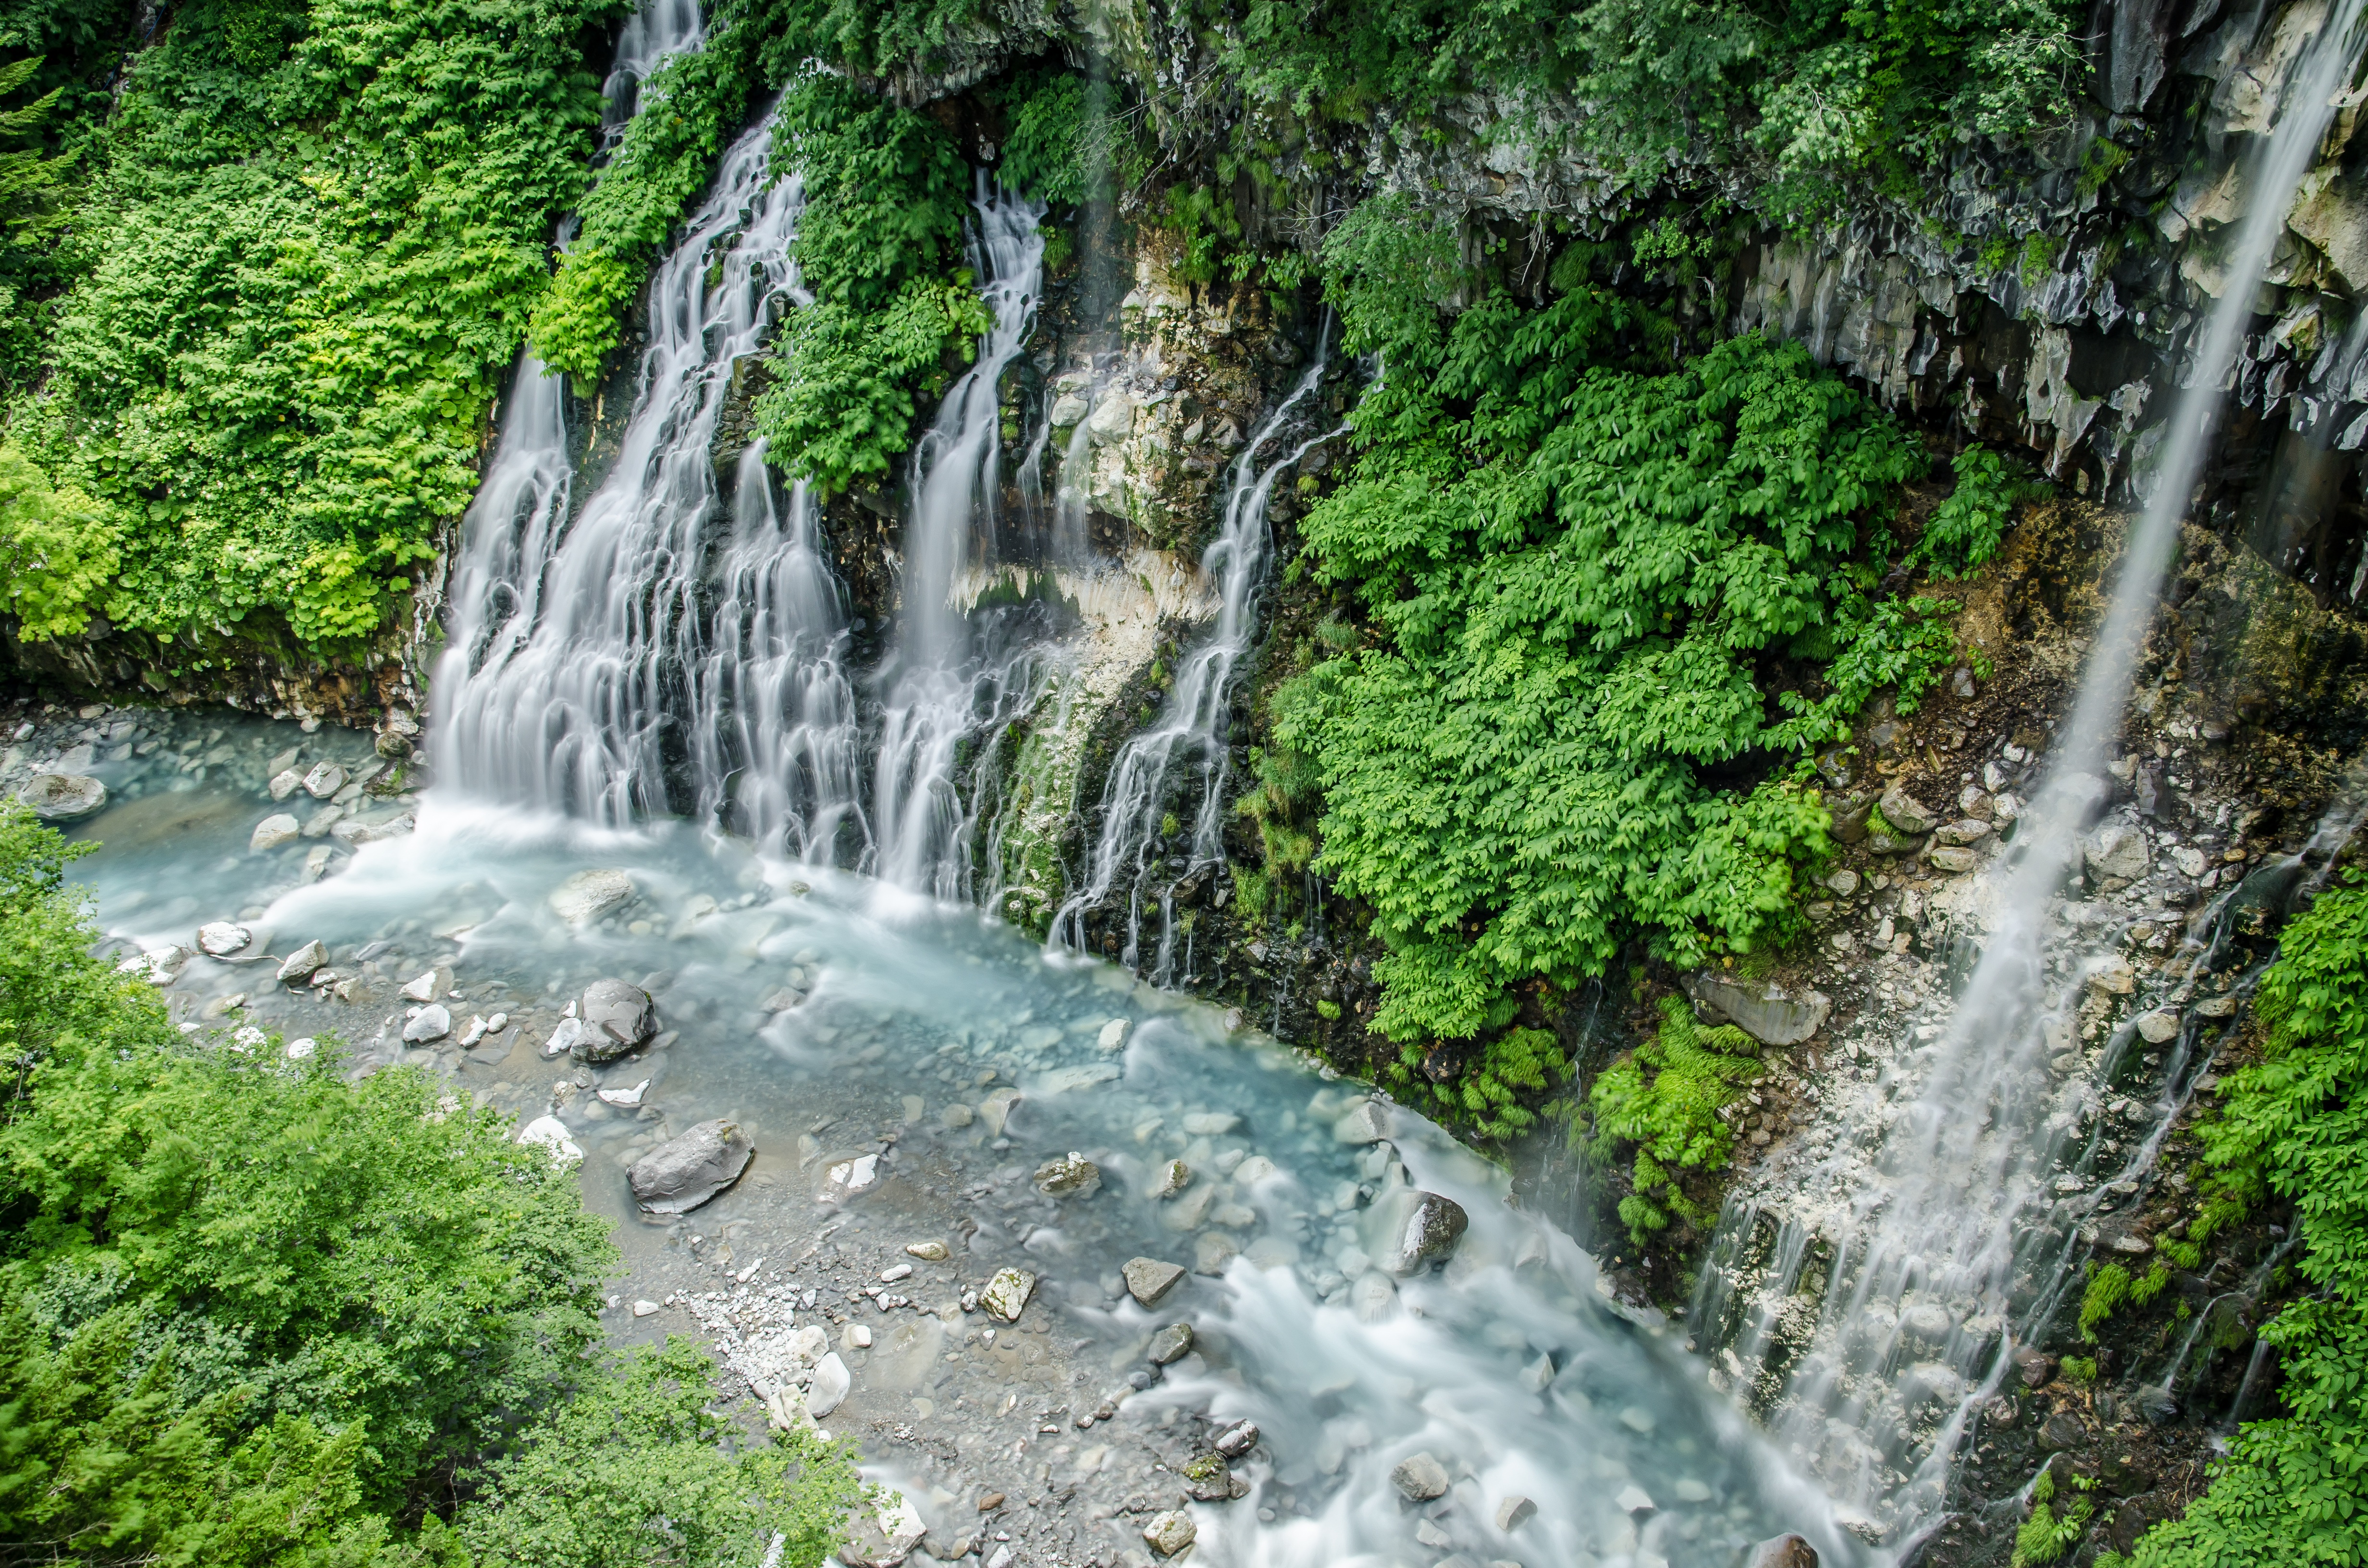
landscape, water, forest, waterfall, view, river, summer, vacation, travel, stream, green, jungle, flowing, japan, body of water, outdoors, cool, vegetation, rainforest, ravine, wasserfall, water feature, watercourse, force, tourist destination, hokkaido, waterfall of shirahige